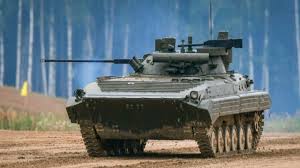
Label: BMP-2